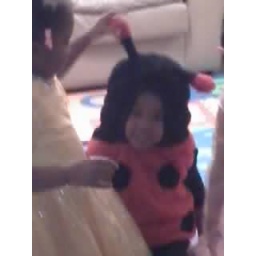
My daughter Frances in the yellow princess dress and my niece Laila in the lady bug costume.